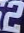
Number: 2